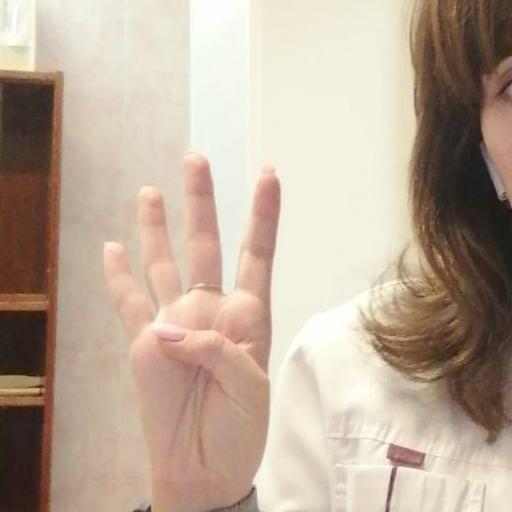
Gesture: four